Egyptian hieroglyphs

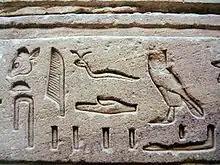
Hieroglyphs typical of the Greco-Roman period

The breakthrough in decipherment came only with the discovery of the Rosetta Stone by Napoleon's troops in 1799 (during Napoleon's Egyptian invasion).